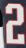
Number: 2